Tata Projects

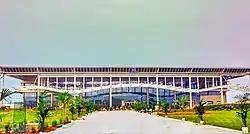
Prayagraj Airport Terminal

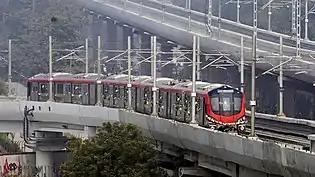
Lucknow Metro

Its focus areas are airports, niche road projects including expressways and railway infrastructure including mass rapid transit systems and automobile sector.